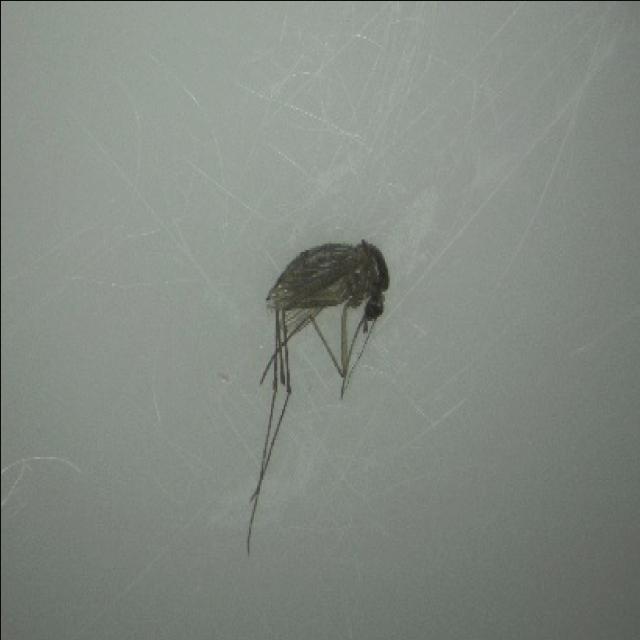
Species: aedes_vexans